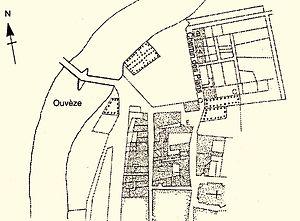
Emplacement du palais des papes Sorgues par Digoine 1858
Le palais des papes de Sorgues est la première résidence pontificale construite par la papauté d'Avignon au XIVᵉ siècle. Il fut voulu par Jean XXII et sa construction précède de 18 ans celle du palais des papes d'Avignon. Cette demeure somptueuse a servi de modèle pour l'édification des livrées cardinalices avignonnaises. Il n'en reste aujourd'hui que des vestiges, le palais ayant été démantelé au cours de la Révolution française par les entrepreneurs en bâtiment auxquels la commune de Sorgues l'avait vendu.